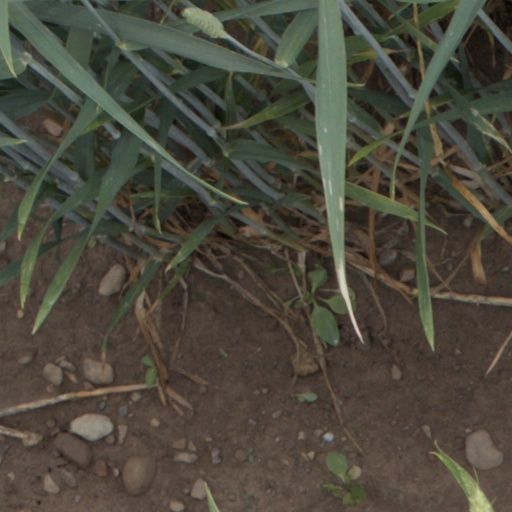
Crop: wheat